Index Librorum Prohibitorum

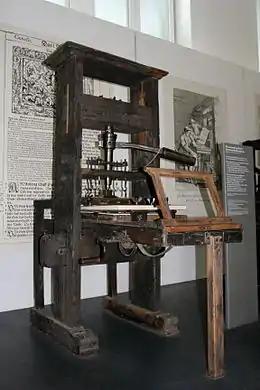
Printing press from 1811, Munich, Germany

The historical context in which the "Index" appeared involved the early restrictions on printing in Europe. The refinement of moveable type and the printing press by Johannes Gutenberg changed the nature of book publishing, and the mechanism by which information could be disseminated to the public. Books, once rare and kept carefully in a small number of libraries, could be mass-produced and widely disseminated.